Charles F. P. Conybeare

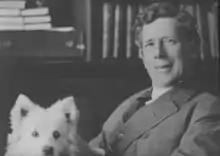
Charles Frederick Pringle Conybeare

Charles Frederick Pringle Conybeare (May 19, 1860 – July 30, 1927) was a lawyer, businessman and author of poetry in Alberta, Canada.